Maximilian Kolbe

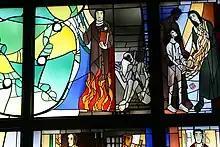
Stained-glass window by Alois Plum depicting Edith Stein and Maximilian Kolbe

Kolbe influenced his own Order of Conventual Franciscan friars, as the Militia Immaculatae movement had continued. In recent years new religious and secular institutes have been founded, inspired from this spiritual way. Among these are the Missionaries of the Immaculate Mary – Fr. Kolbe, the Franciscan Friars of Mary Immaculate, and a parallel congregation of religious sisters and others. The Franciscan Friars of Mary Immaculate are taught basic Polish so they can sing the traditional hymns sung by Kolbe, in his native tongue.